Zabargad Island

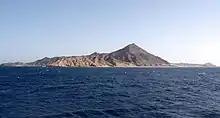
Zabargad Island, Egypt.

Zabargad Island ( ', also known as St. John's Island in English) is the largest of a group of islands in Foul Bay, Egypt. It covers an area of . It is not a Quaternary volcanic island, but rather is believed to be an upthrust part of upper mantle material. The nearest island is known as "Rocky Island". The island is slightly north of the Tropic of Cancer, and its highest point is .